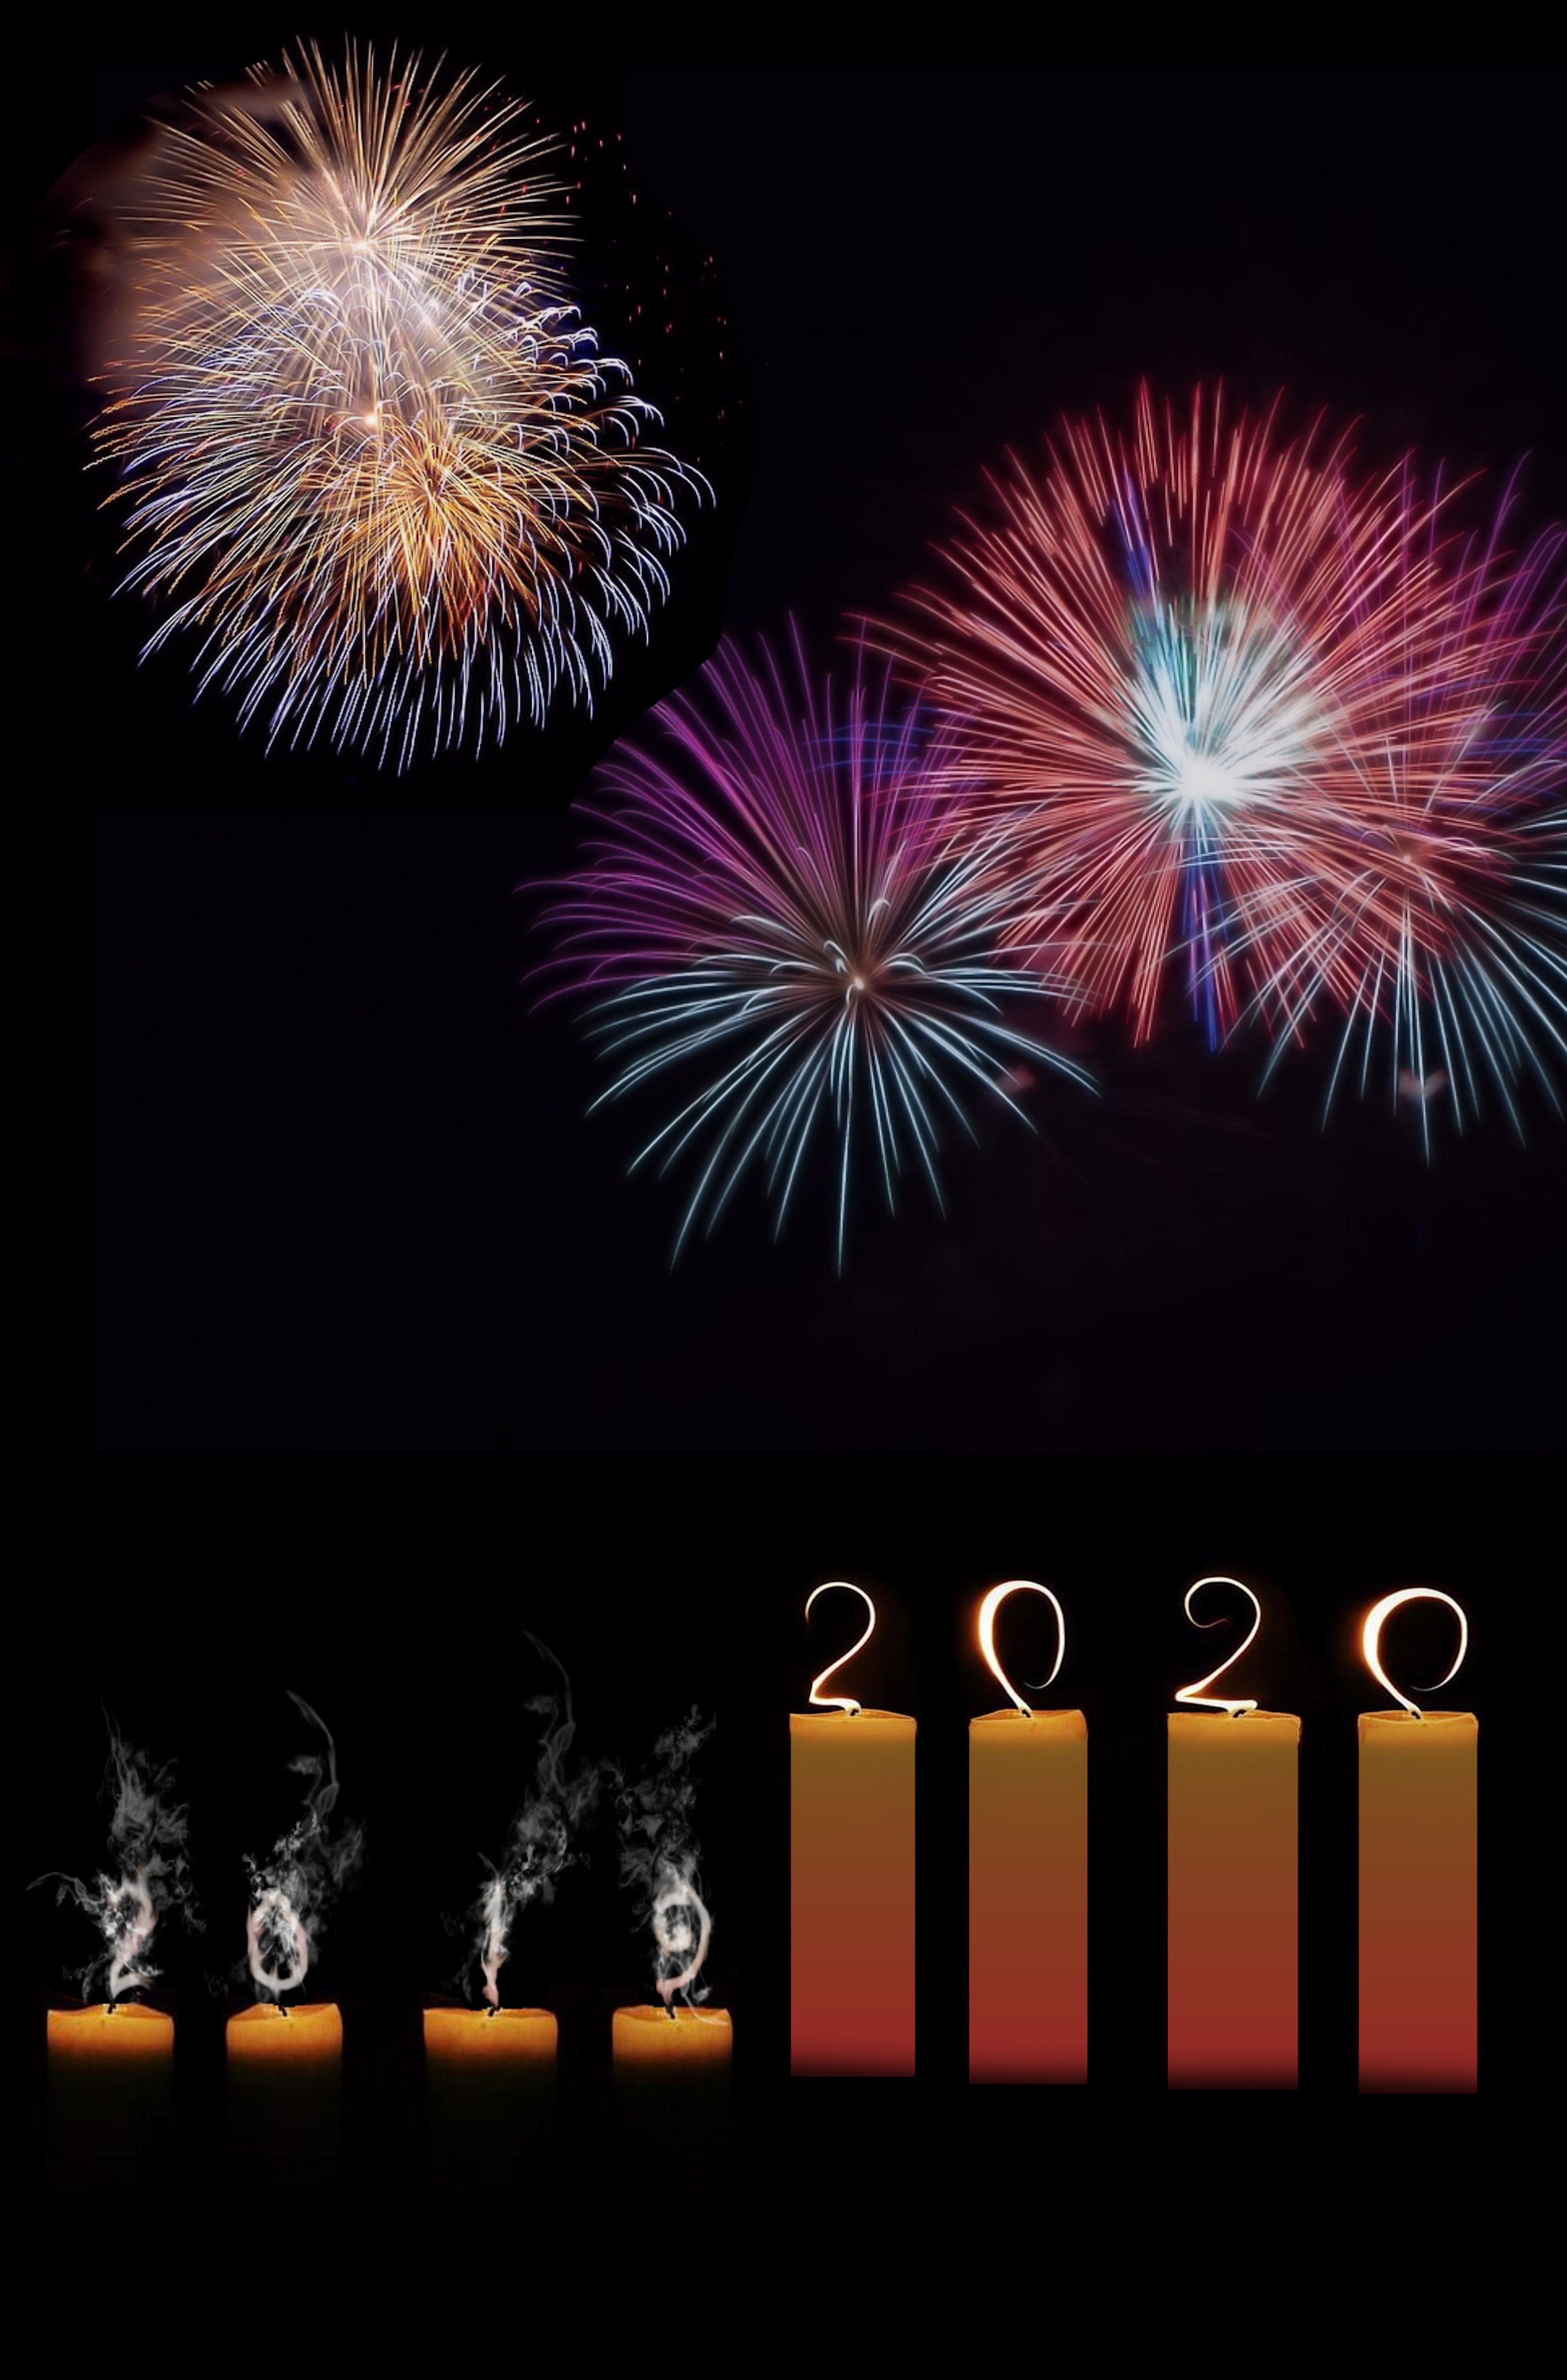
happy newyear, 2020, card, fireworks, new years day, sky, midnight, event, night, new year's eve, holiday, diwali, fete, festival, sparkler, darkness, new year, recreation